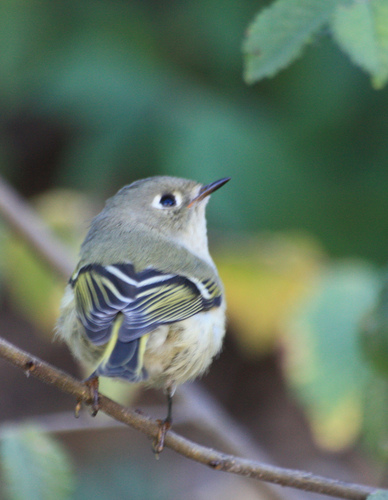
the bird has grayish white throat, belly and gray crown and nape, and brown tarsus and feet.
this very small bird is grey with black, yellow and white tail feathers.
this is a bird with yellow and black feathers and a grey head with a pointy beak.
a small bird, with a prominent yellow eye ring, yellow and black primary and secondary feathers, and a short, narrow and pointed bill.
this is a tiny grey bird with black and yellow striping throughout its wings and a tiny pointed beak.
this bird has a very small beak and feet with stripes of white and yellow in the wings.
the bird has a black eyering, small black bill and striped yellow and black wingbars.
a small bird with yellow and black wings, white wingbars and a very slim and short beak.
this is an otherwise plain brown bird, apart from its black and yellow striped wings.
this bird has wings that are blue and black and has a grey body
Species: Blue Headed Vireo